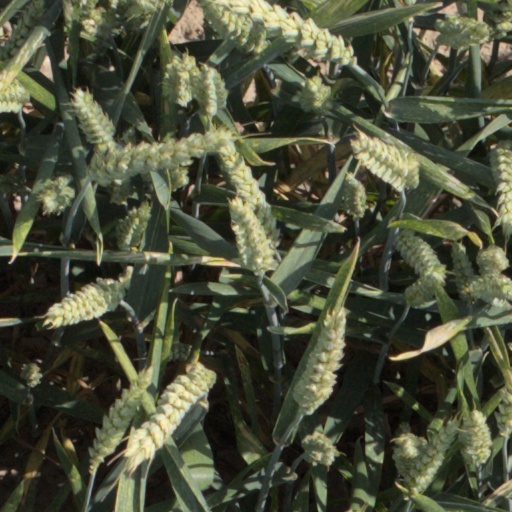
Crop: wheat